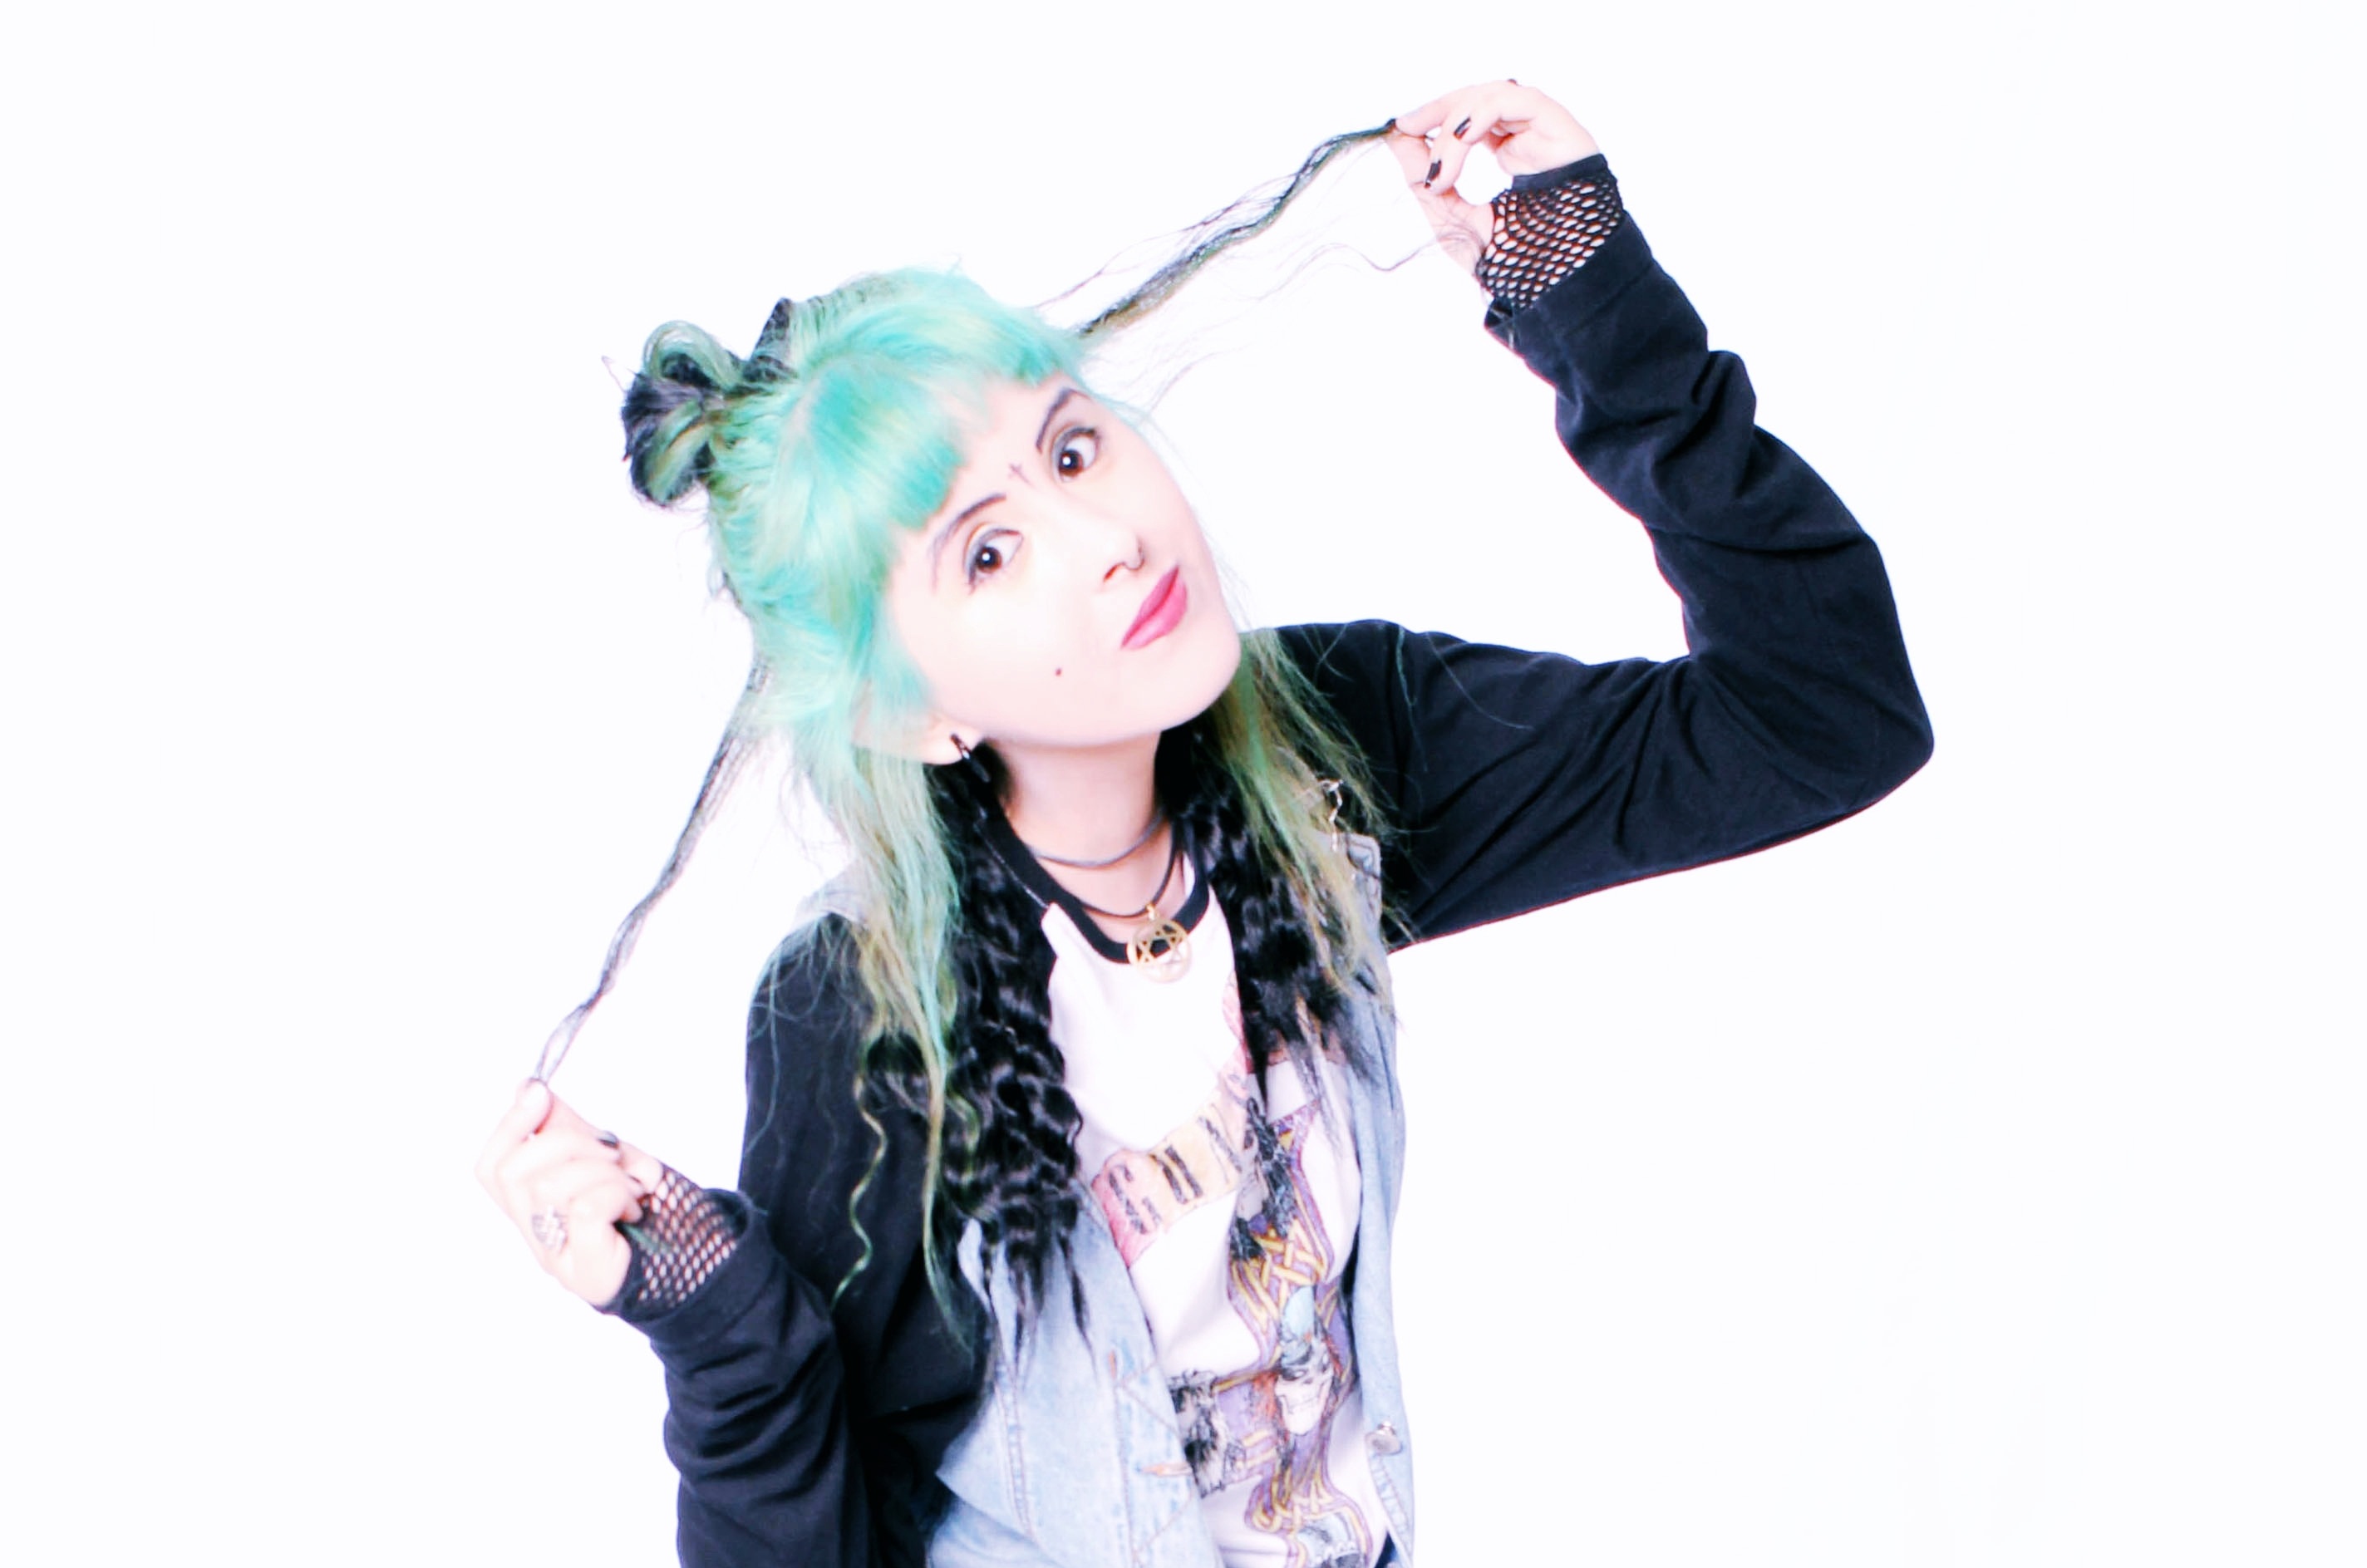
hand, singer, model, finger, clothing, hairstyle, singing, costume, rock music, photo shoot, hair styling, lyzz flowers, conceptual urban